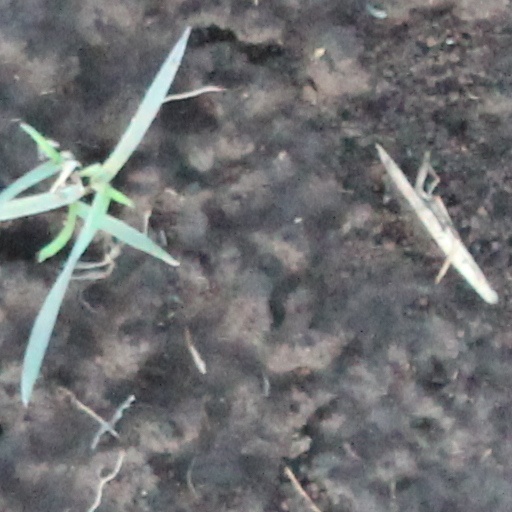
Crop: wheat